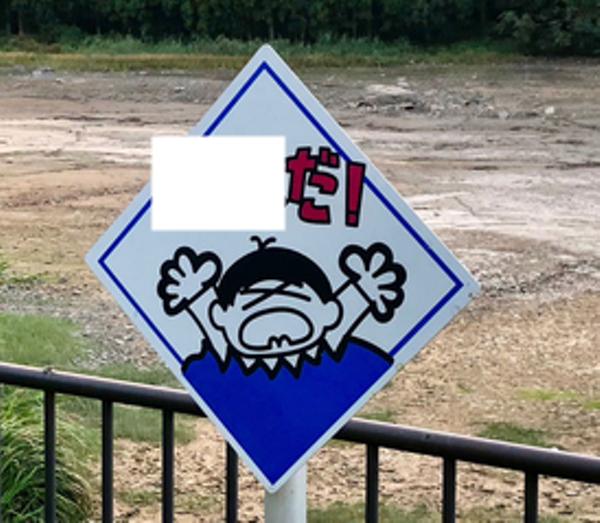
回答: またドッキリ